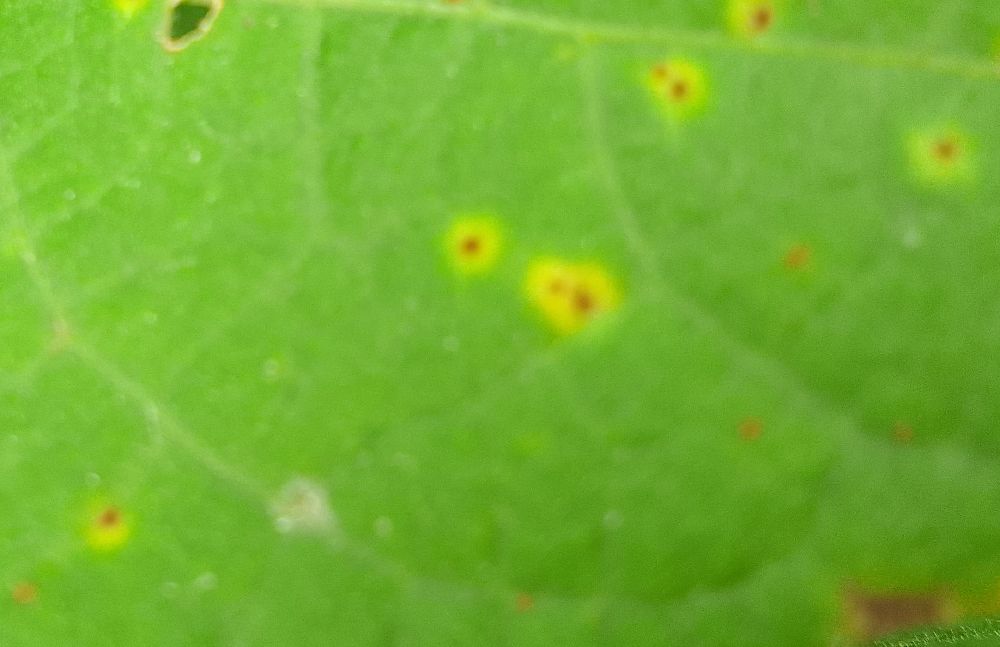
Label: rust